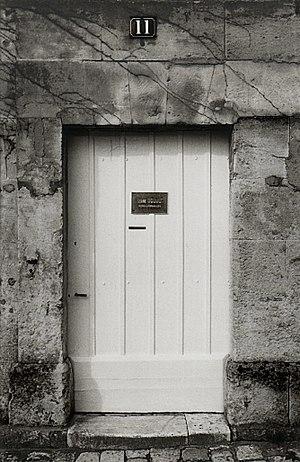
L'entrée du 11, rue Laporte-Bisquit en 1983. La plaque porte la mention
Pierre Boujut, né en 1913 et mort en 1992 à Jarnac, en Charente, est un écrivain et poète français. Tonnelier puis marchand de fer de son état, pacifiste et libertaire, il vient à l'écriture vers sa vingtième année et lance successivement, à partir de 1933, trois revues, dont La Tour de Feu, créée en 1946. Il s’y exprime, en compagnie d'autres poètes, aussi bien sur le plan littéraire que sur le plan politique, mêlant l'un et l'autre avec enthousiasme, notamment lors de la désertion de son fils au cours de la guerre d'Algérie. Grâce à la poésie, Pierre Boujut entretient, depuis son bureau jarnacais, des relations épistolaires avec de grands écrivains de l’époque. Son mode de vie, très paisible, ne varie pas pour autant et, à l'écart du monde officiel, il poursuit la publication de La Tour de Feu jusqu’en 1981.